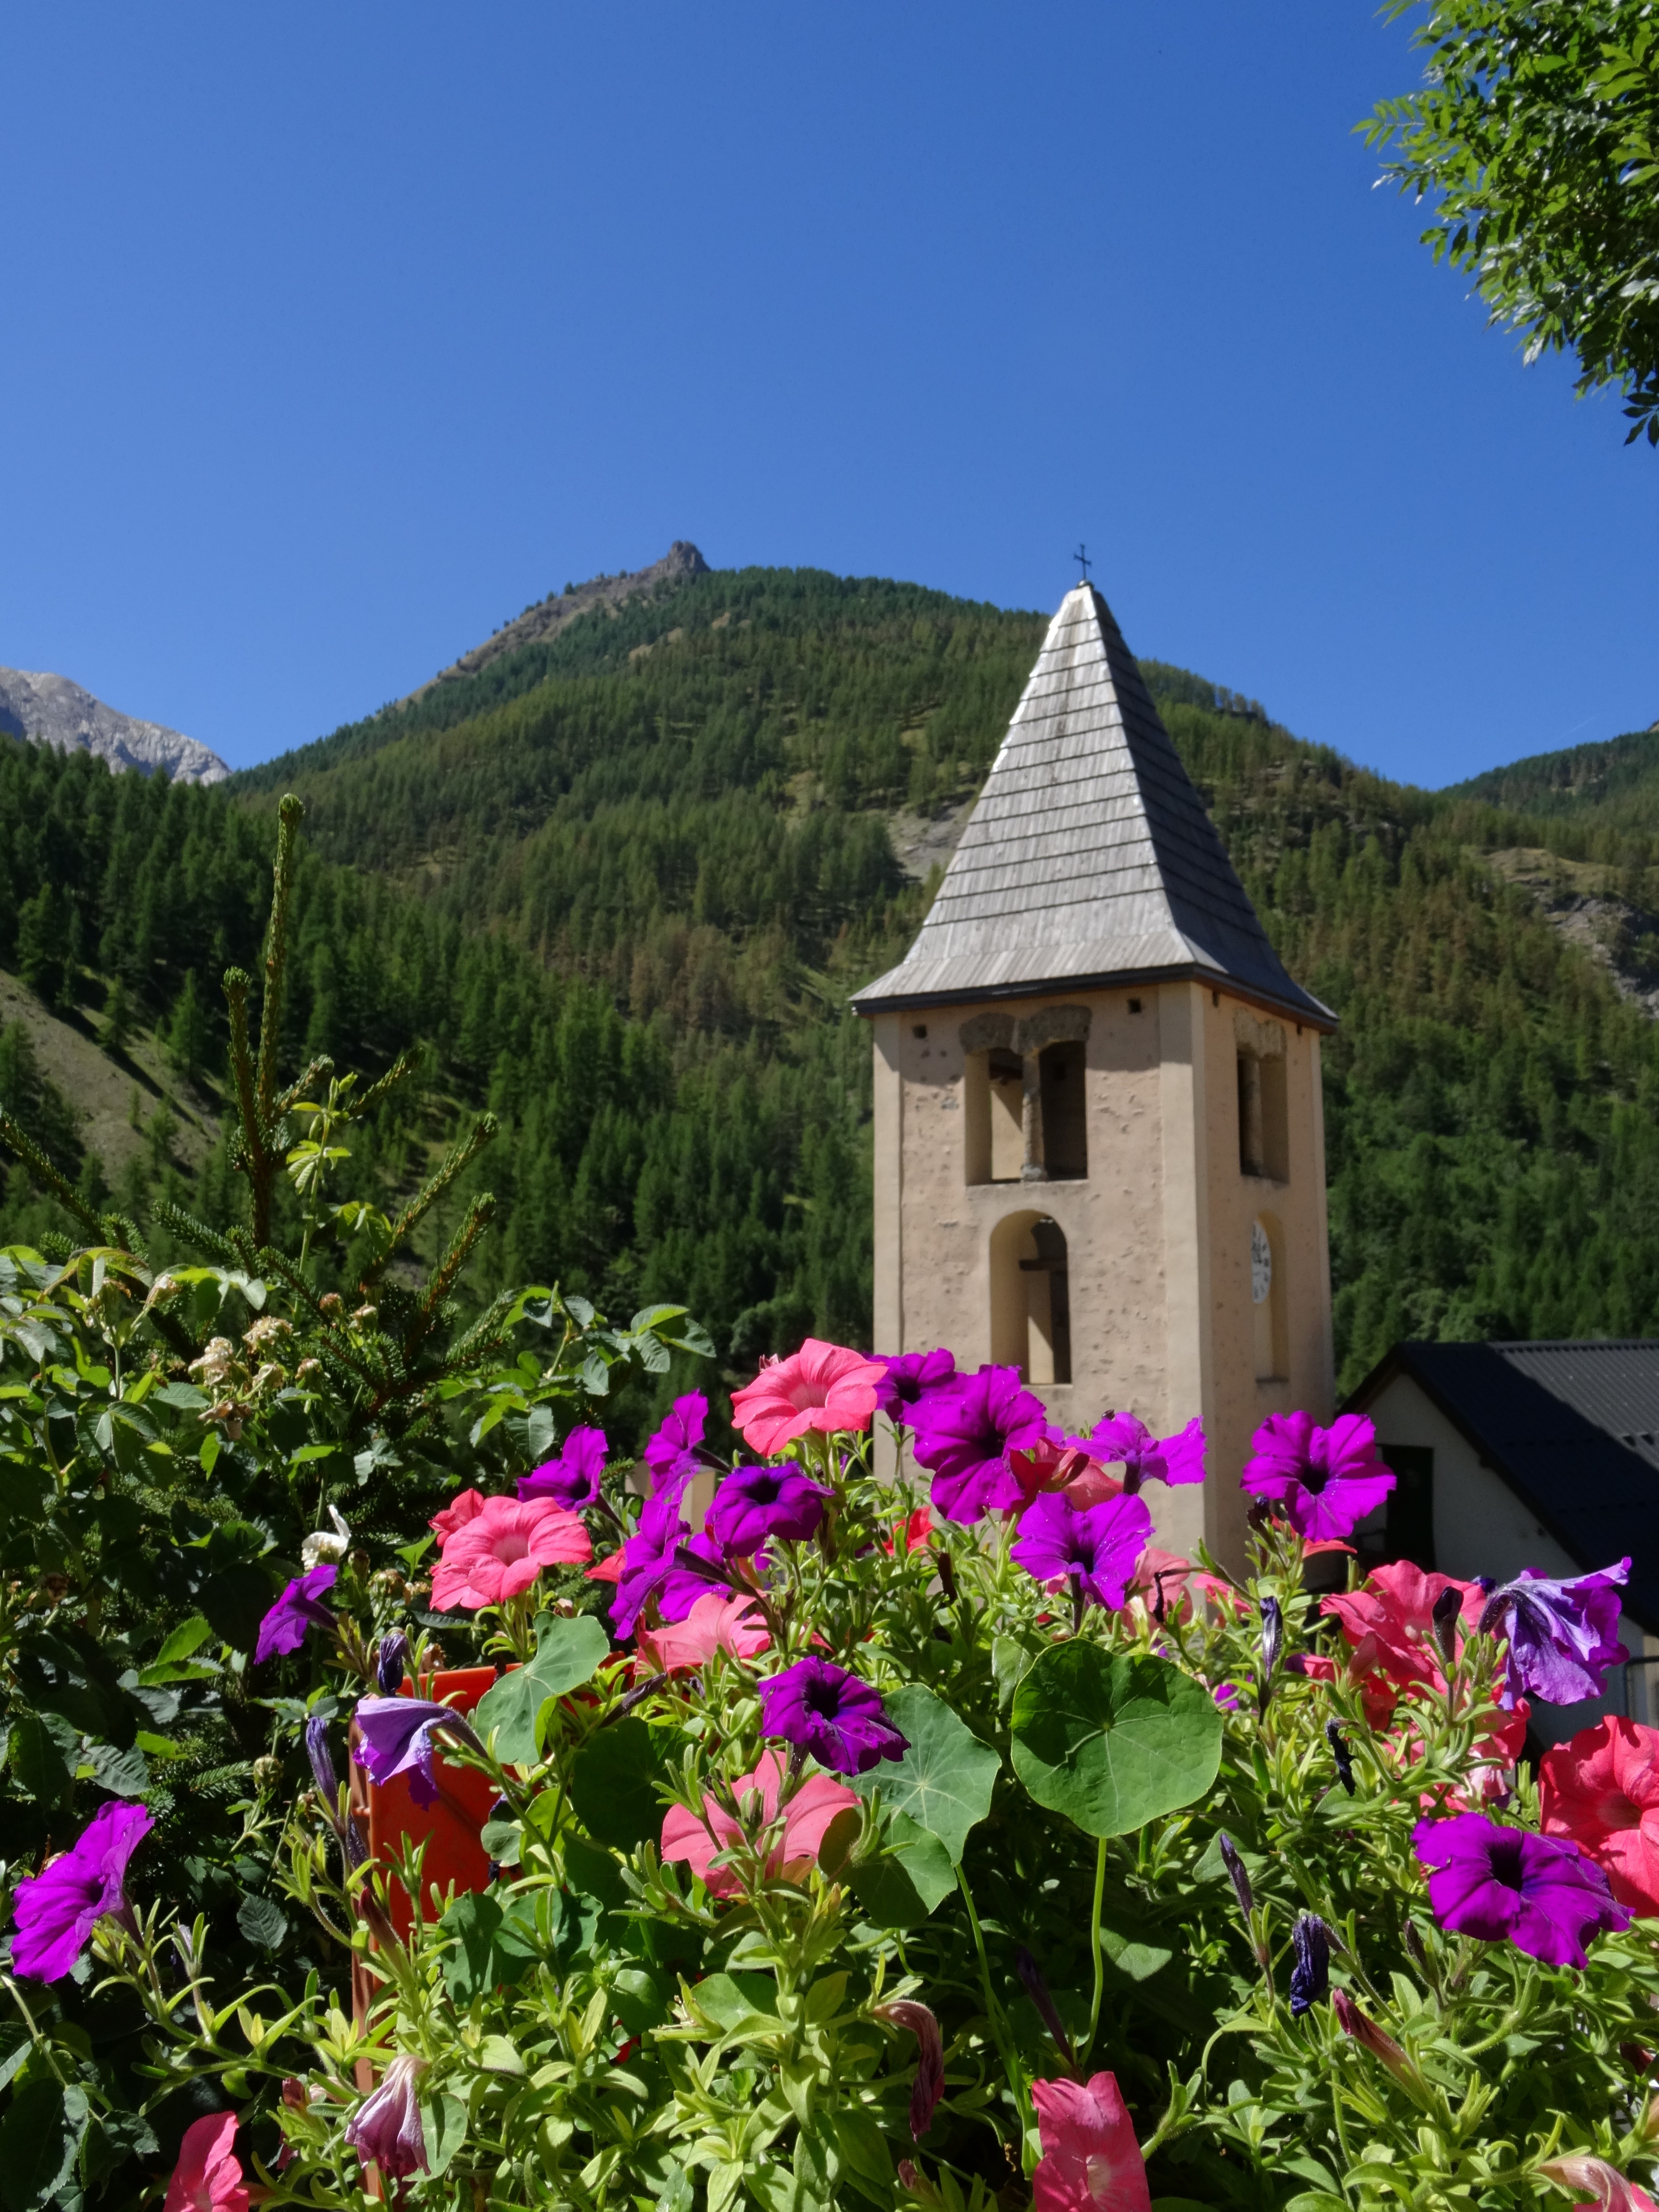
mountain, plant, meadow, flower, mountain range, village, cottage, garden, flora, bell tower, wildflower, alps, ecosystem, mountain village, mountain church